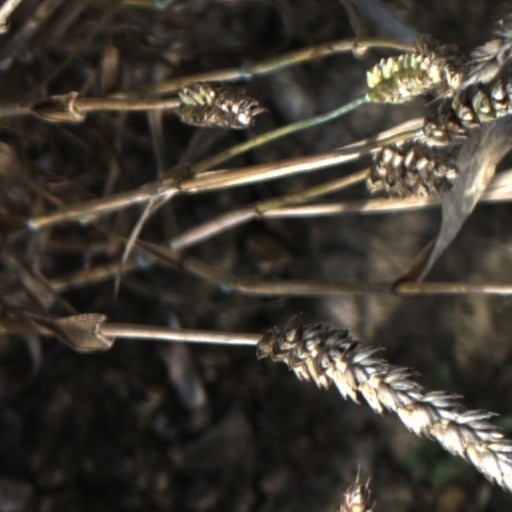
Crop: wheat